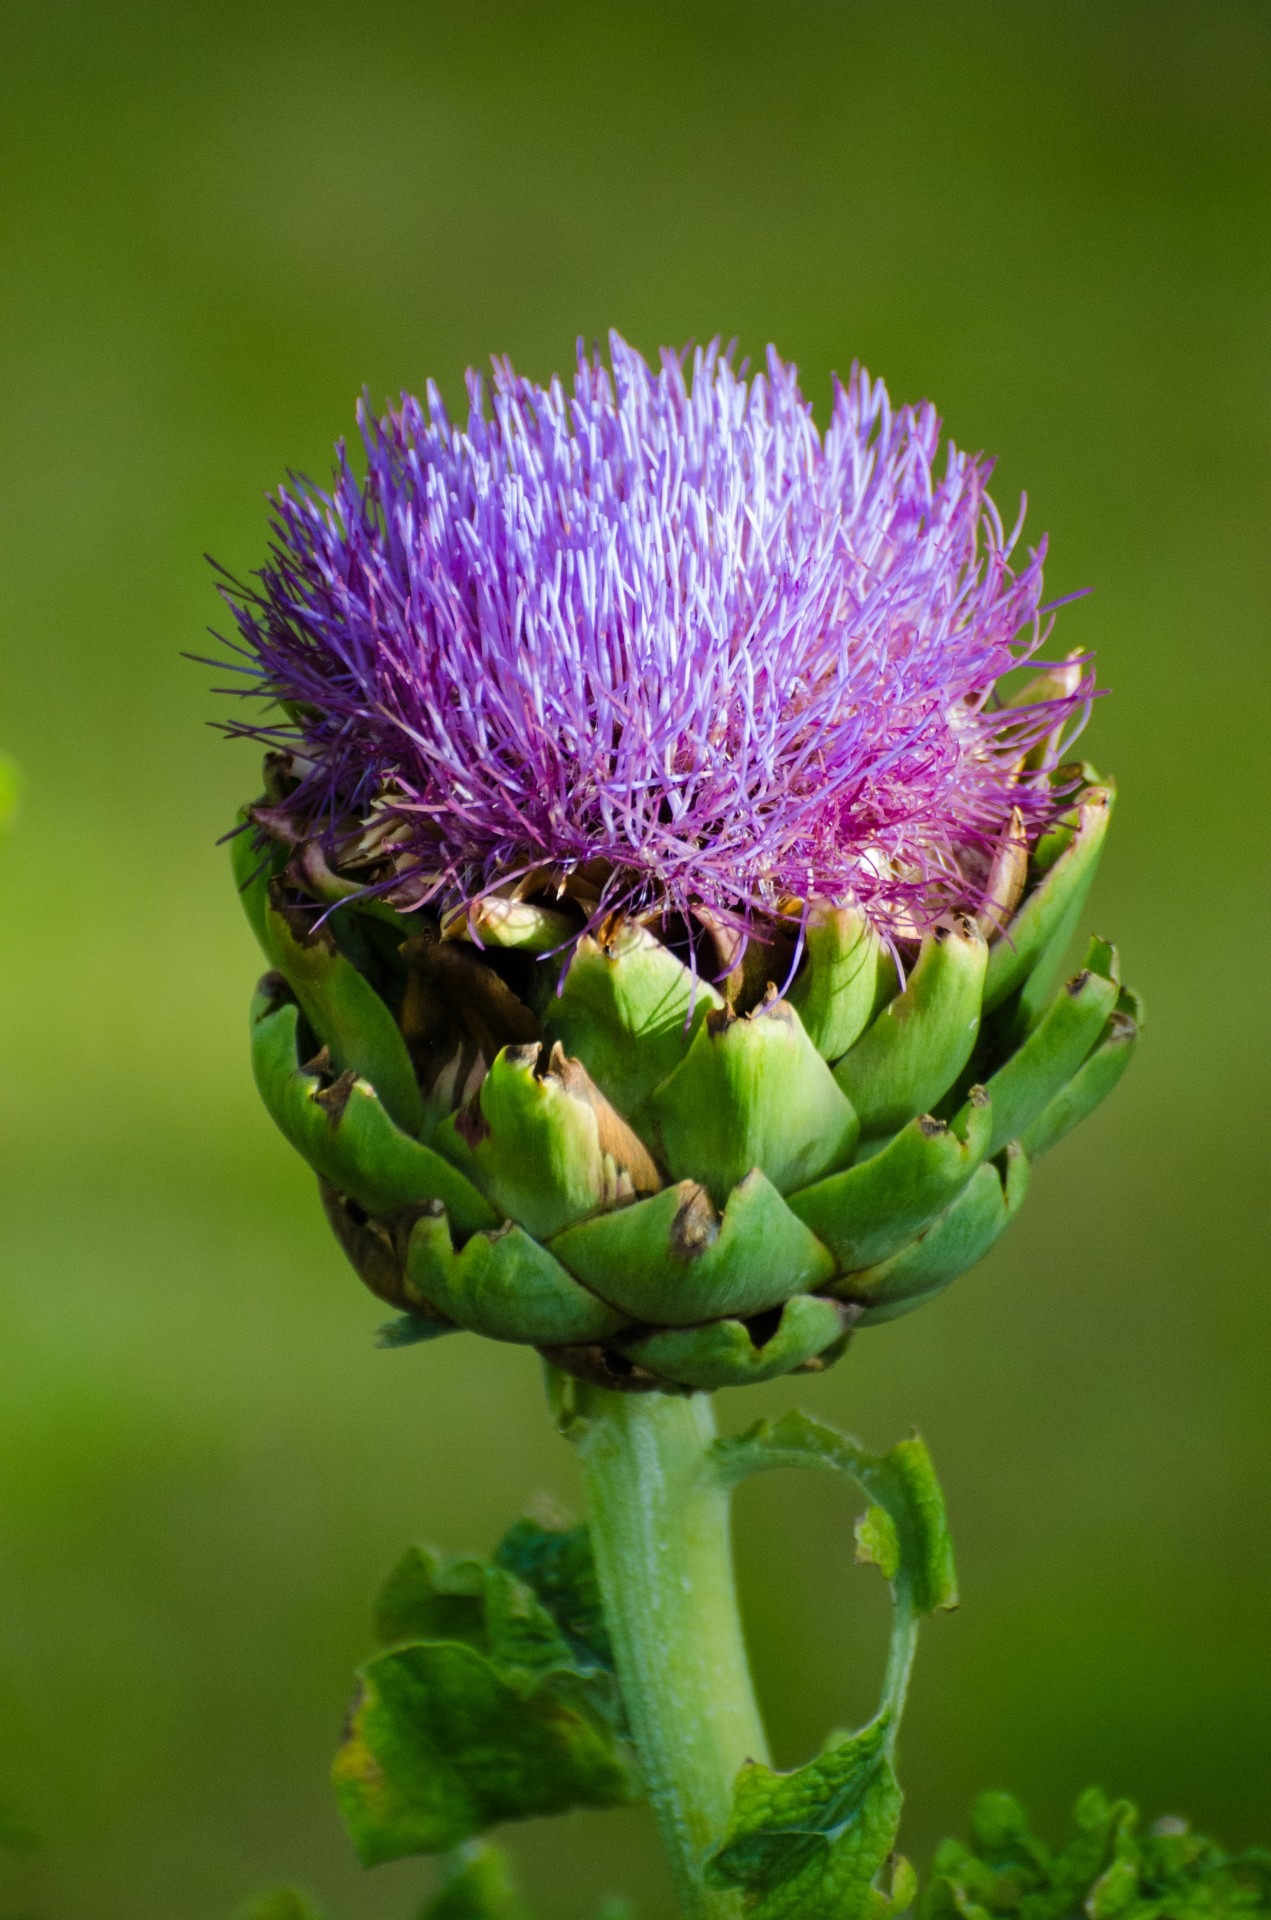
nature, plant, flower, green, produce, botany, garden, pink, flora, wildflower, flowers, close up, gardening, seasons, thistle, beautiful, macro photography, flowering plant, daisy family, silybum, annual plant, plant stem, land plant, artichoke thistle